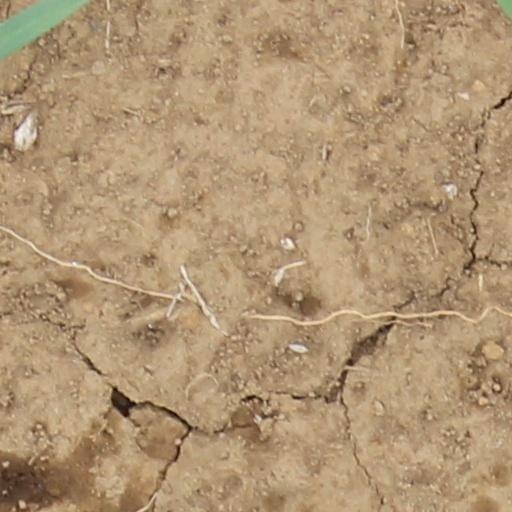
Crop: wheat